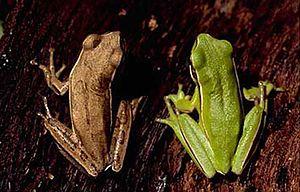
Hypsiboas pulchellus est une espèce d'amphibiens de la famille des Hylidae.